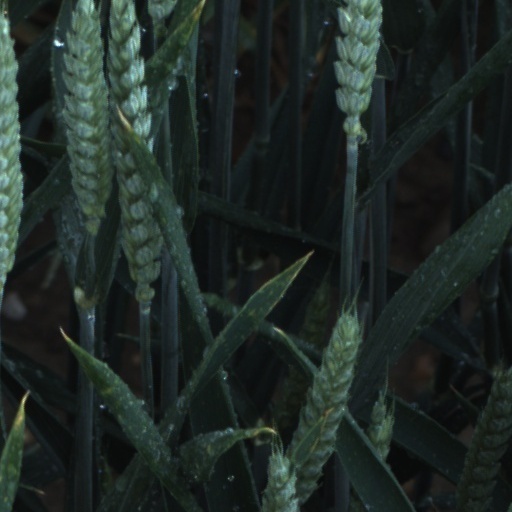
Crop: wheat